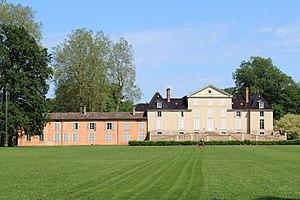
Façade arrière du Château de Pont-de-Veyle.
Le château de Pont-de-Veyle est un château, reconstruit au XVIᵉ siècle, qui se dresse sur la commune de Pont-de-Veyle dans le département français de l'Ain, en région Auvergne-Rhône-Alpes. Il a succédé à un ancien château fort du XIIIᵉ siècle et fut le centre de la seigneurie de Pont-de-Veyle érigée ensuite en comté.
Le parc du château de Pont-de-Veyle est un parc situé sur le territoire de la commune de Pont-de-Veyle dans le département français de l'Ain et la région Auvergne-Rhône-Alpes.